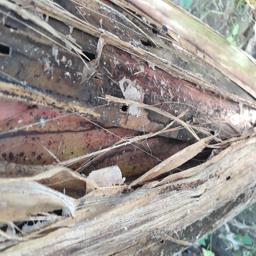
Label: BACTERIAL SOFT ROT